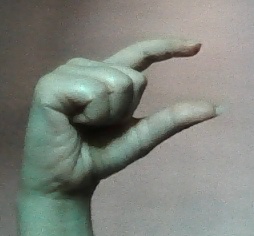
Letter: dal